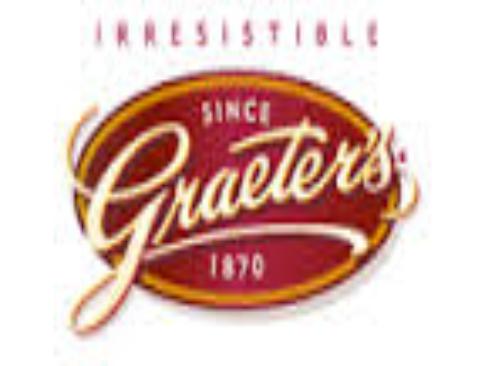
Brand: Graeter's
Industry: Food